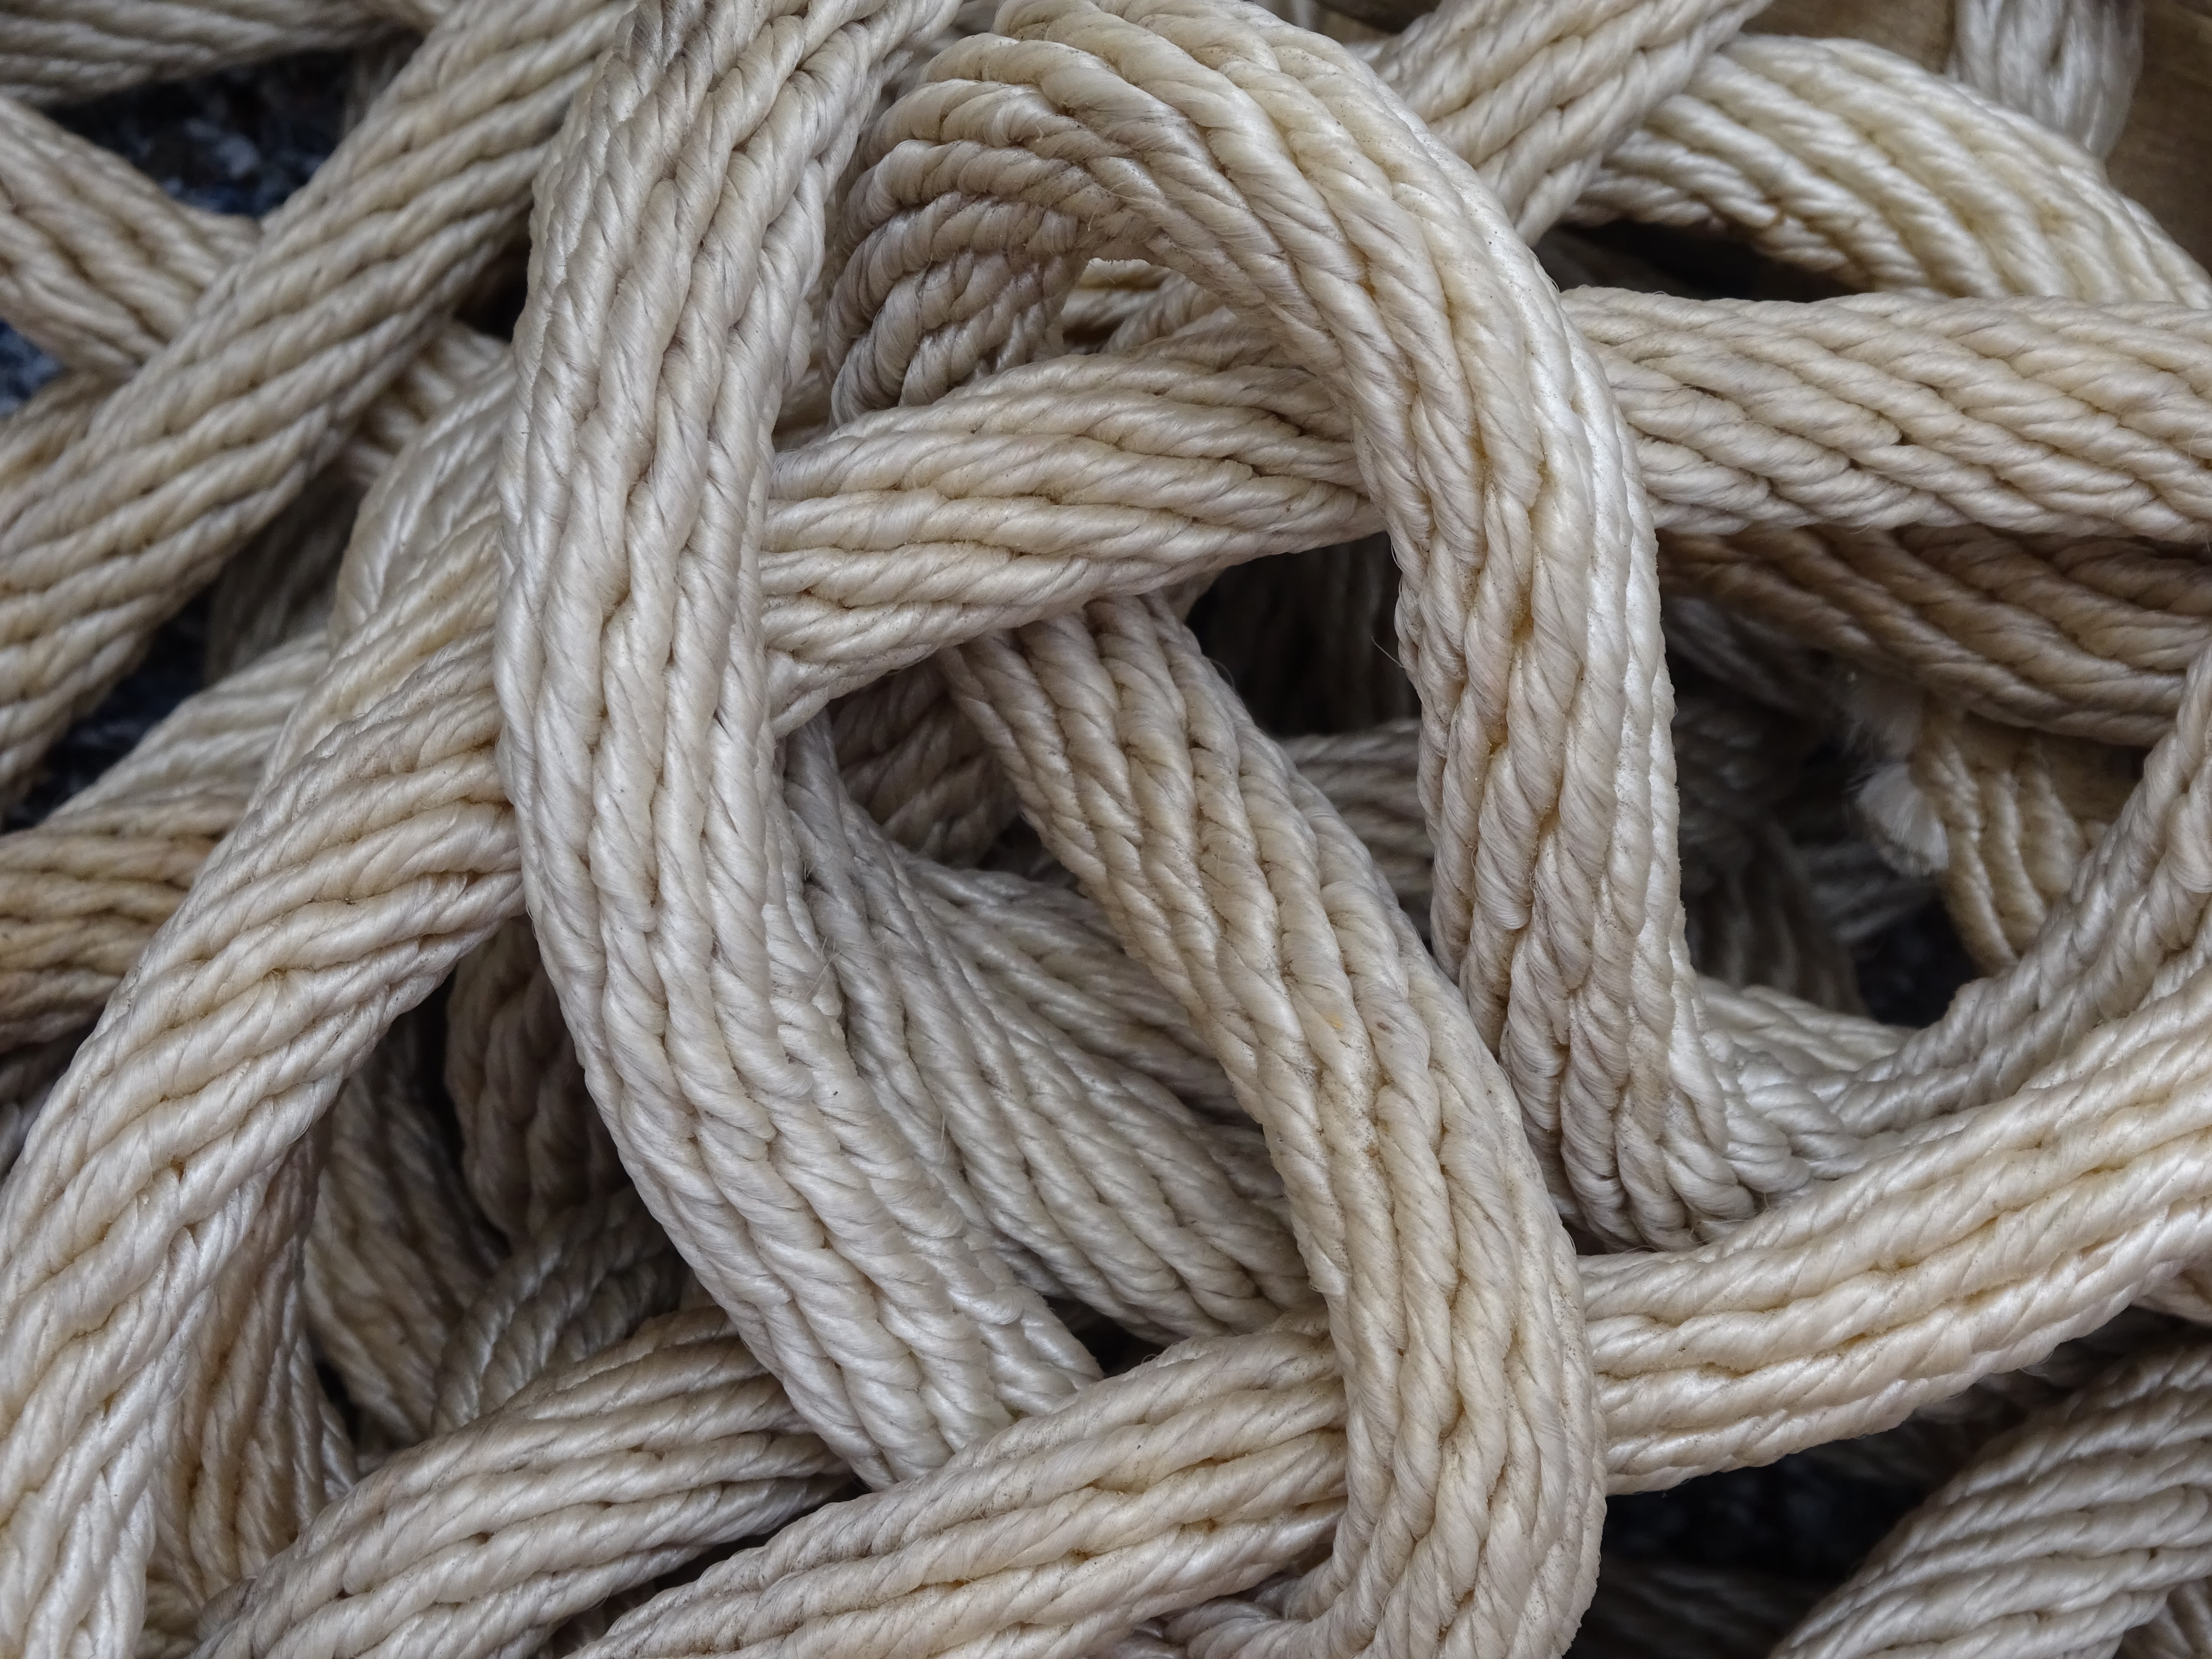
dew, rope, boot, material, textile, strong together, hardware accessory